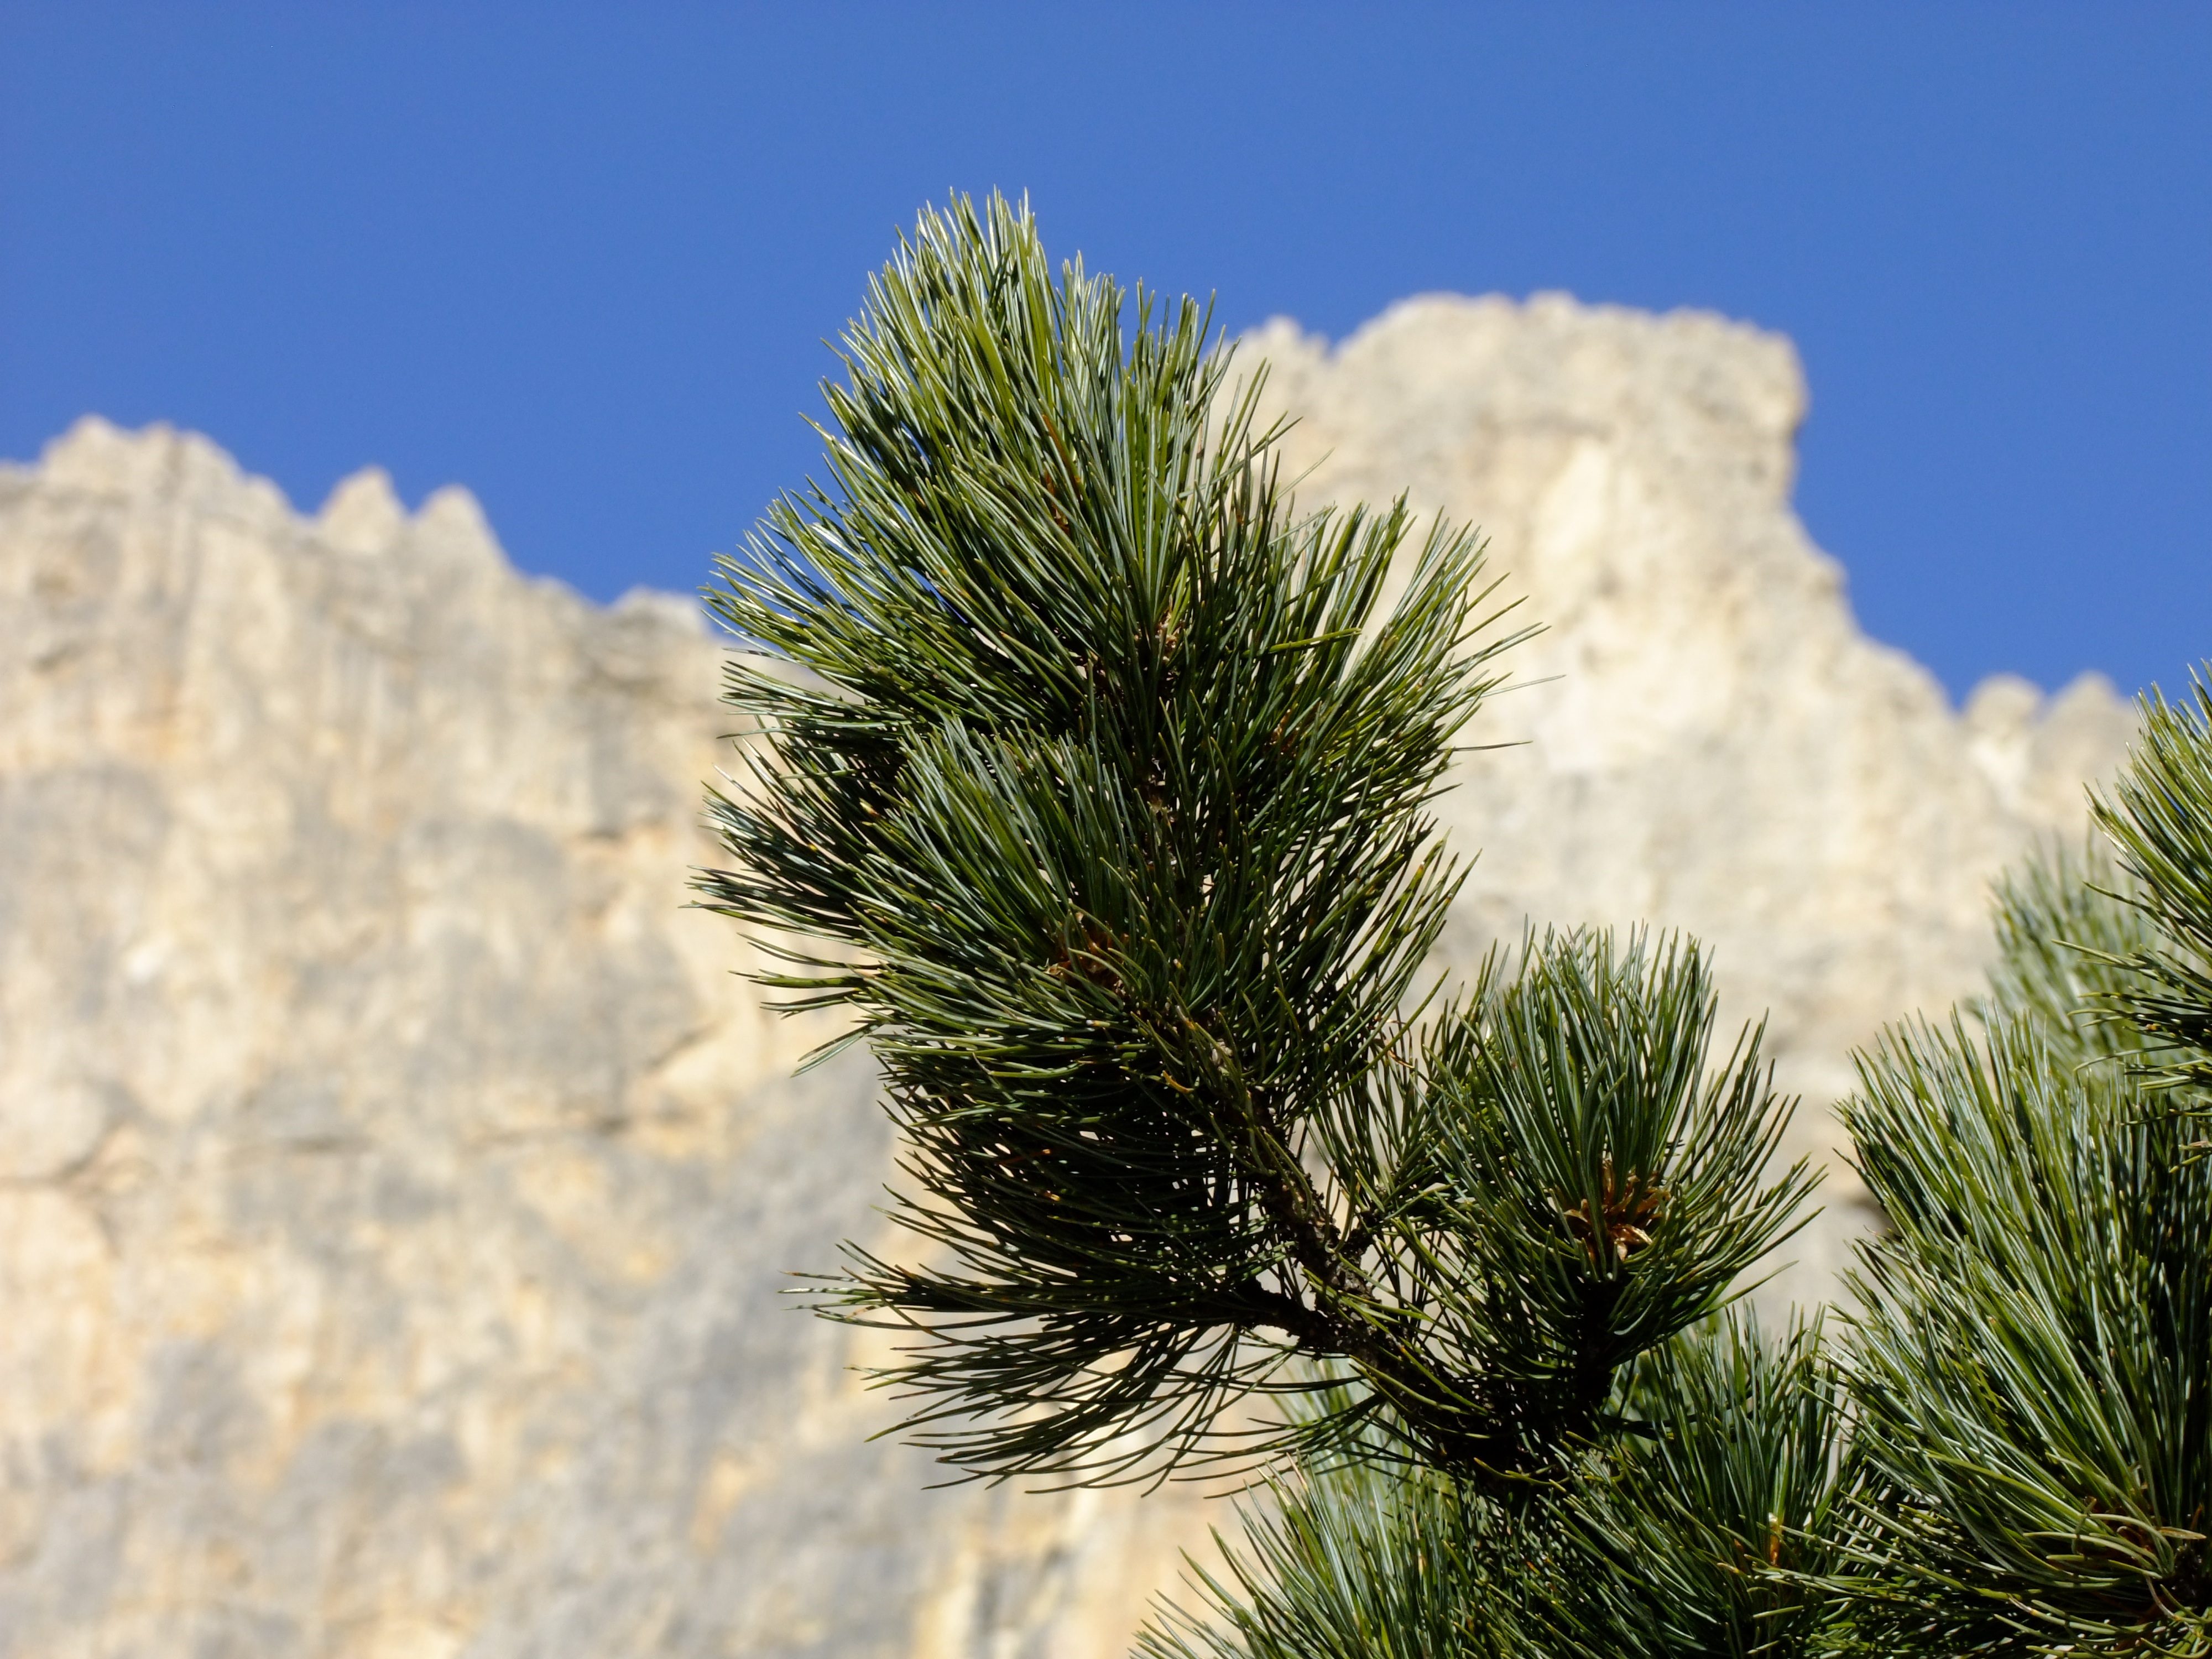
tree, nature, grass, rock, branch, winter, plant, flower, frost, pine, green, alpine, fir, close, flora, conifer, leaves, spruce, mountains, branches, needles, periwinkle, western, larch, ecosystem, immergr ner tree, pine greenhouse, gymnosperm plant, pine family, mountain forests, grass family, woody plant, land plant, arecales, swiss stone pine, arve, pinus cembra